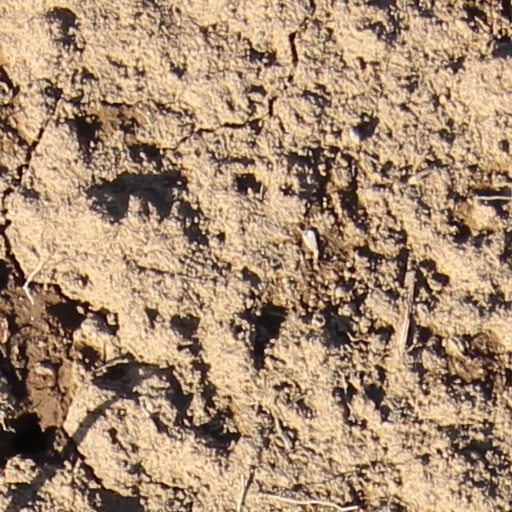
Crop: wheat